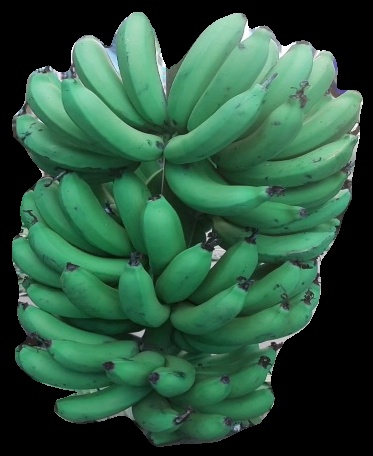
Variety: pachbale
Grade: grade2